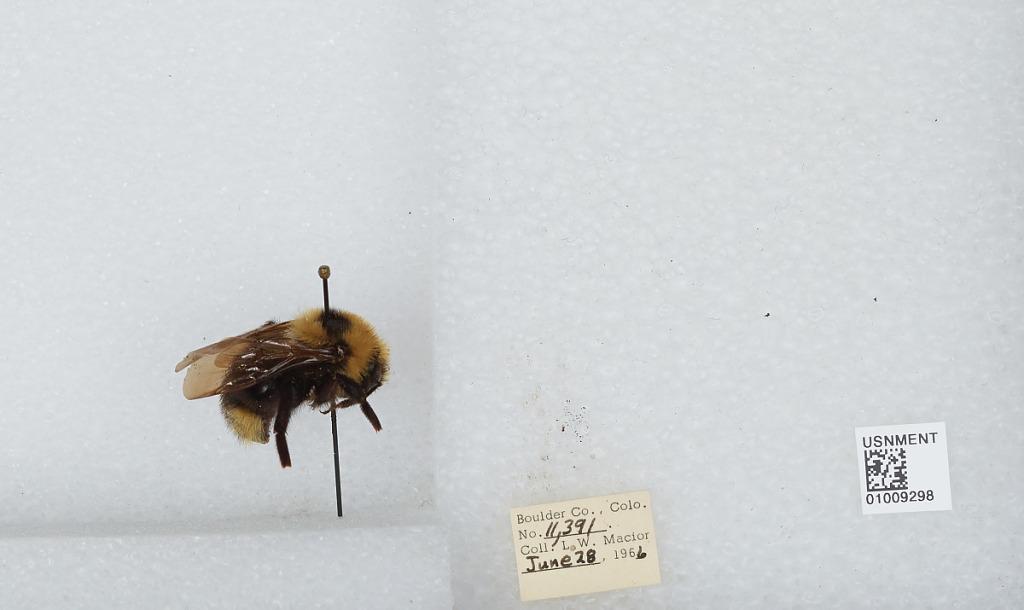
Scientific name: Bombus (Psithyrus) insularis (Smith)
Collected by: L. Macior
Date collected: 1966-6-28
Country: United States
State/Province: Colorado
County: Boulder
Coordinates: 40.015, -105.27